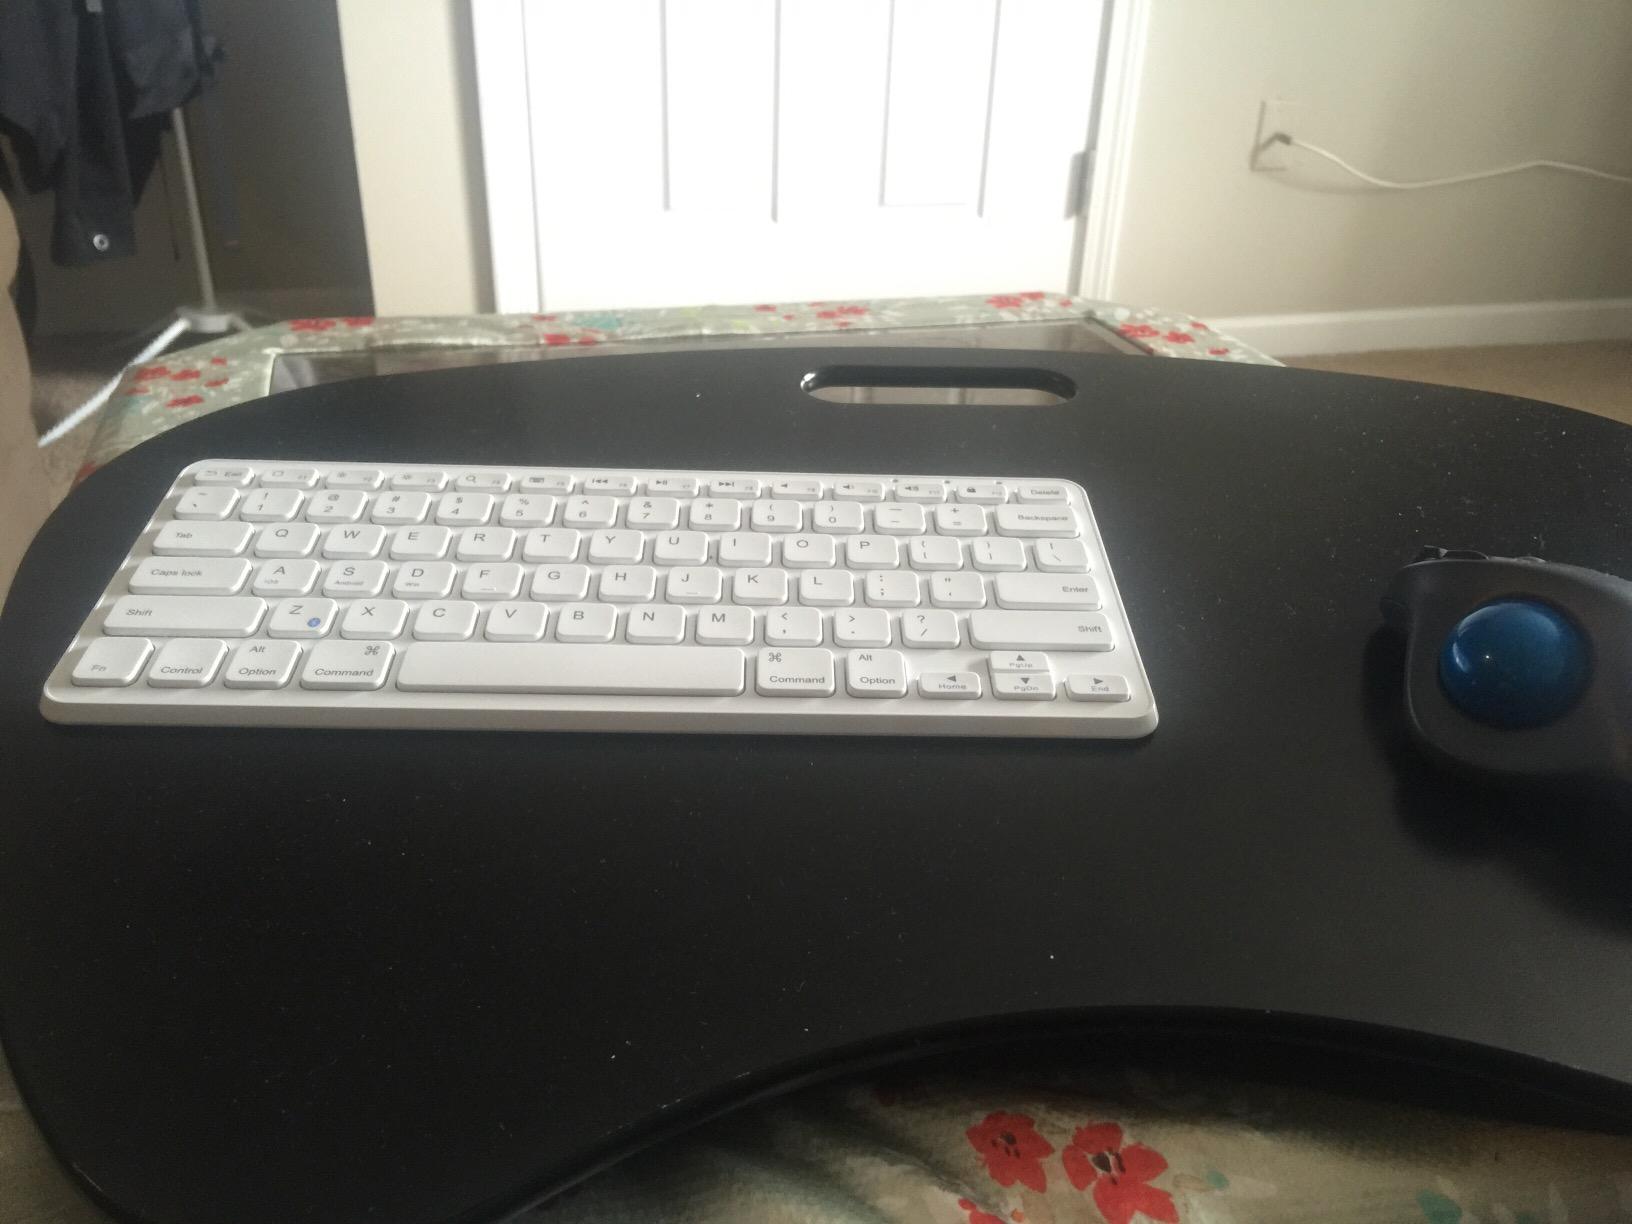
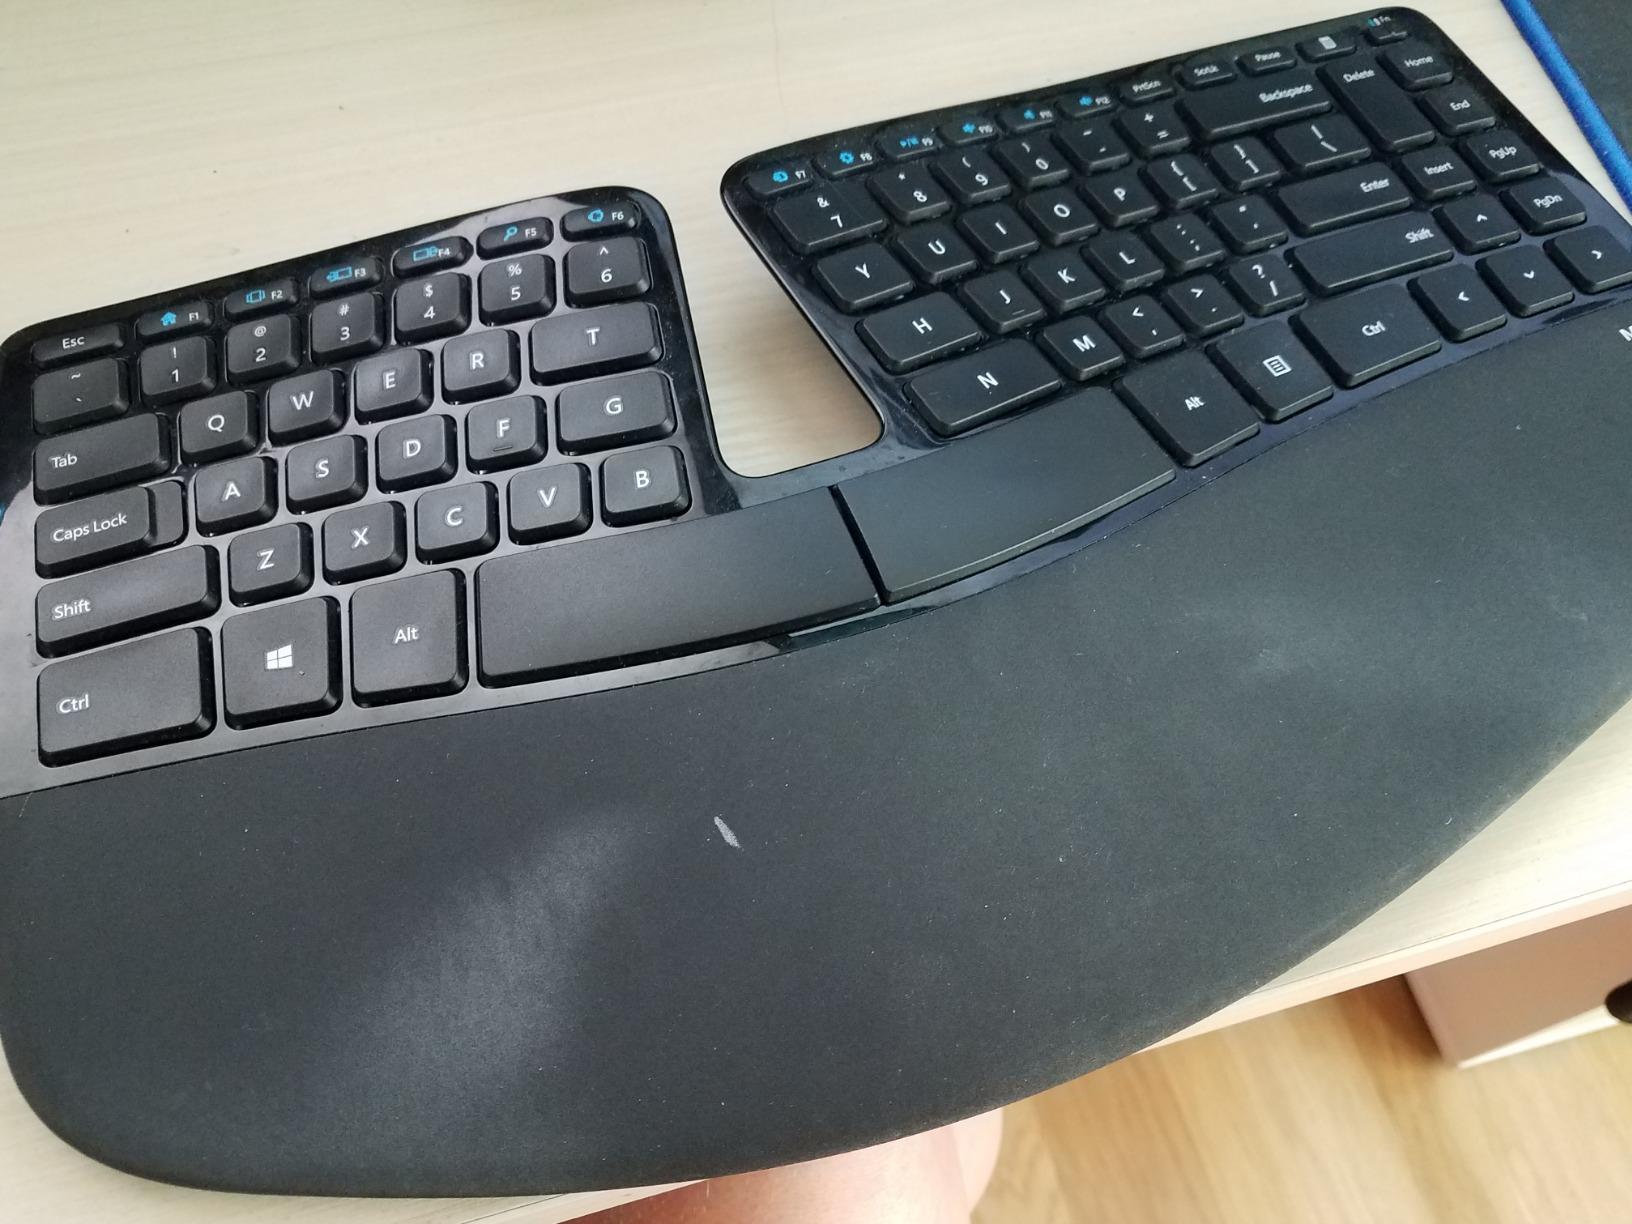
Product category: keyboard
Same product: no